NGC 1961

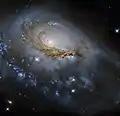
NGC 1961 imaged by the Hubble Space Telescope

NGC 1961 is a spiral galaxy in the constellation Camelopardalis. It was discovered by German-British astronomer William Herschel on 3 December 1788. It was also observed by Guillaume Bigourdan on 22 December 1891, causing it to be listed in the Index Catalogue as IC 2133. Its velocity with respect to the cosmic microwave background for is , which corresponds to a Hubble distance of . However, seven "non redshift" measurements give a much closer distance of .